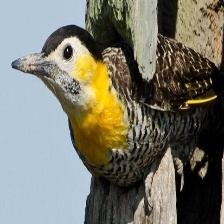
Species: CAMPO FLICKER
Scientific name: COLAPTES CAMPESTRIS